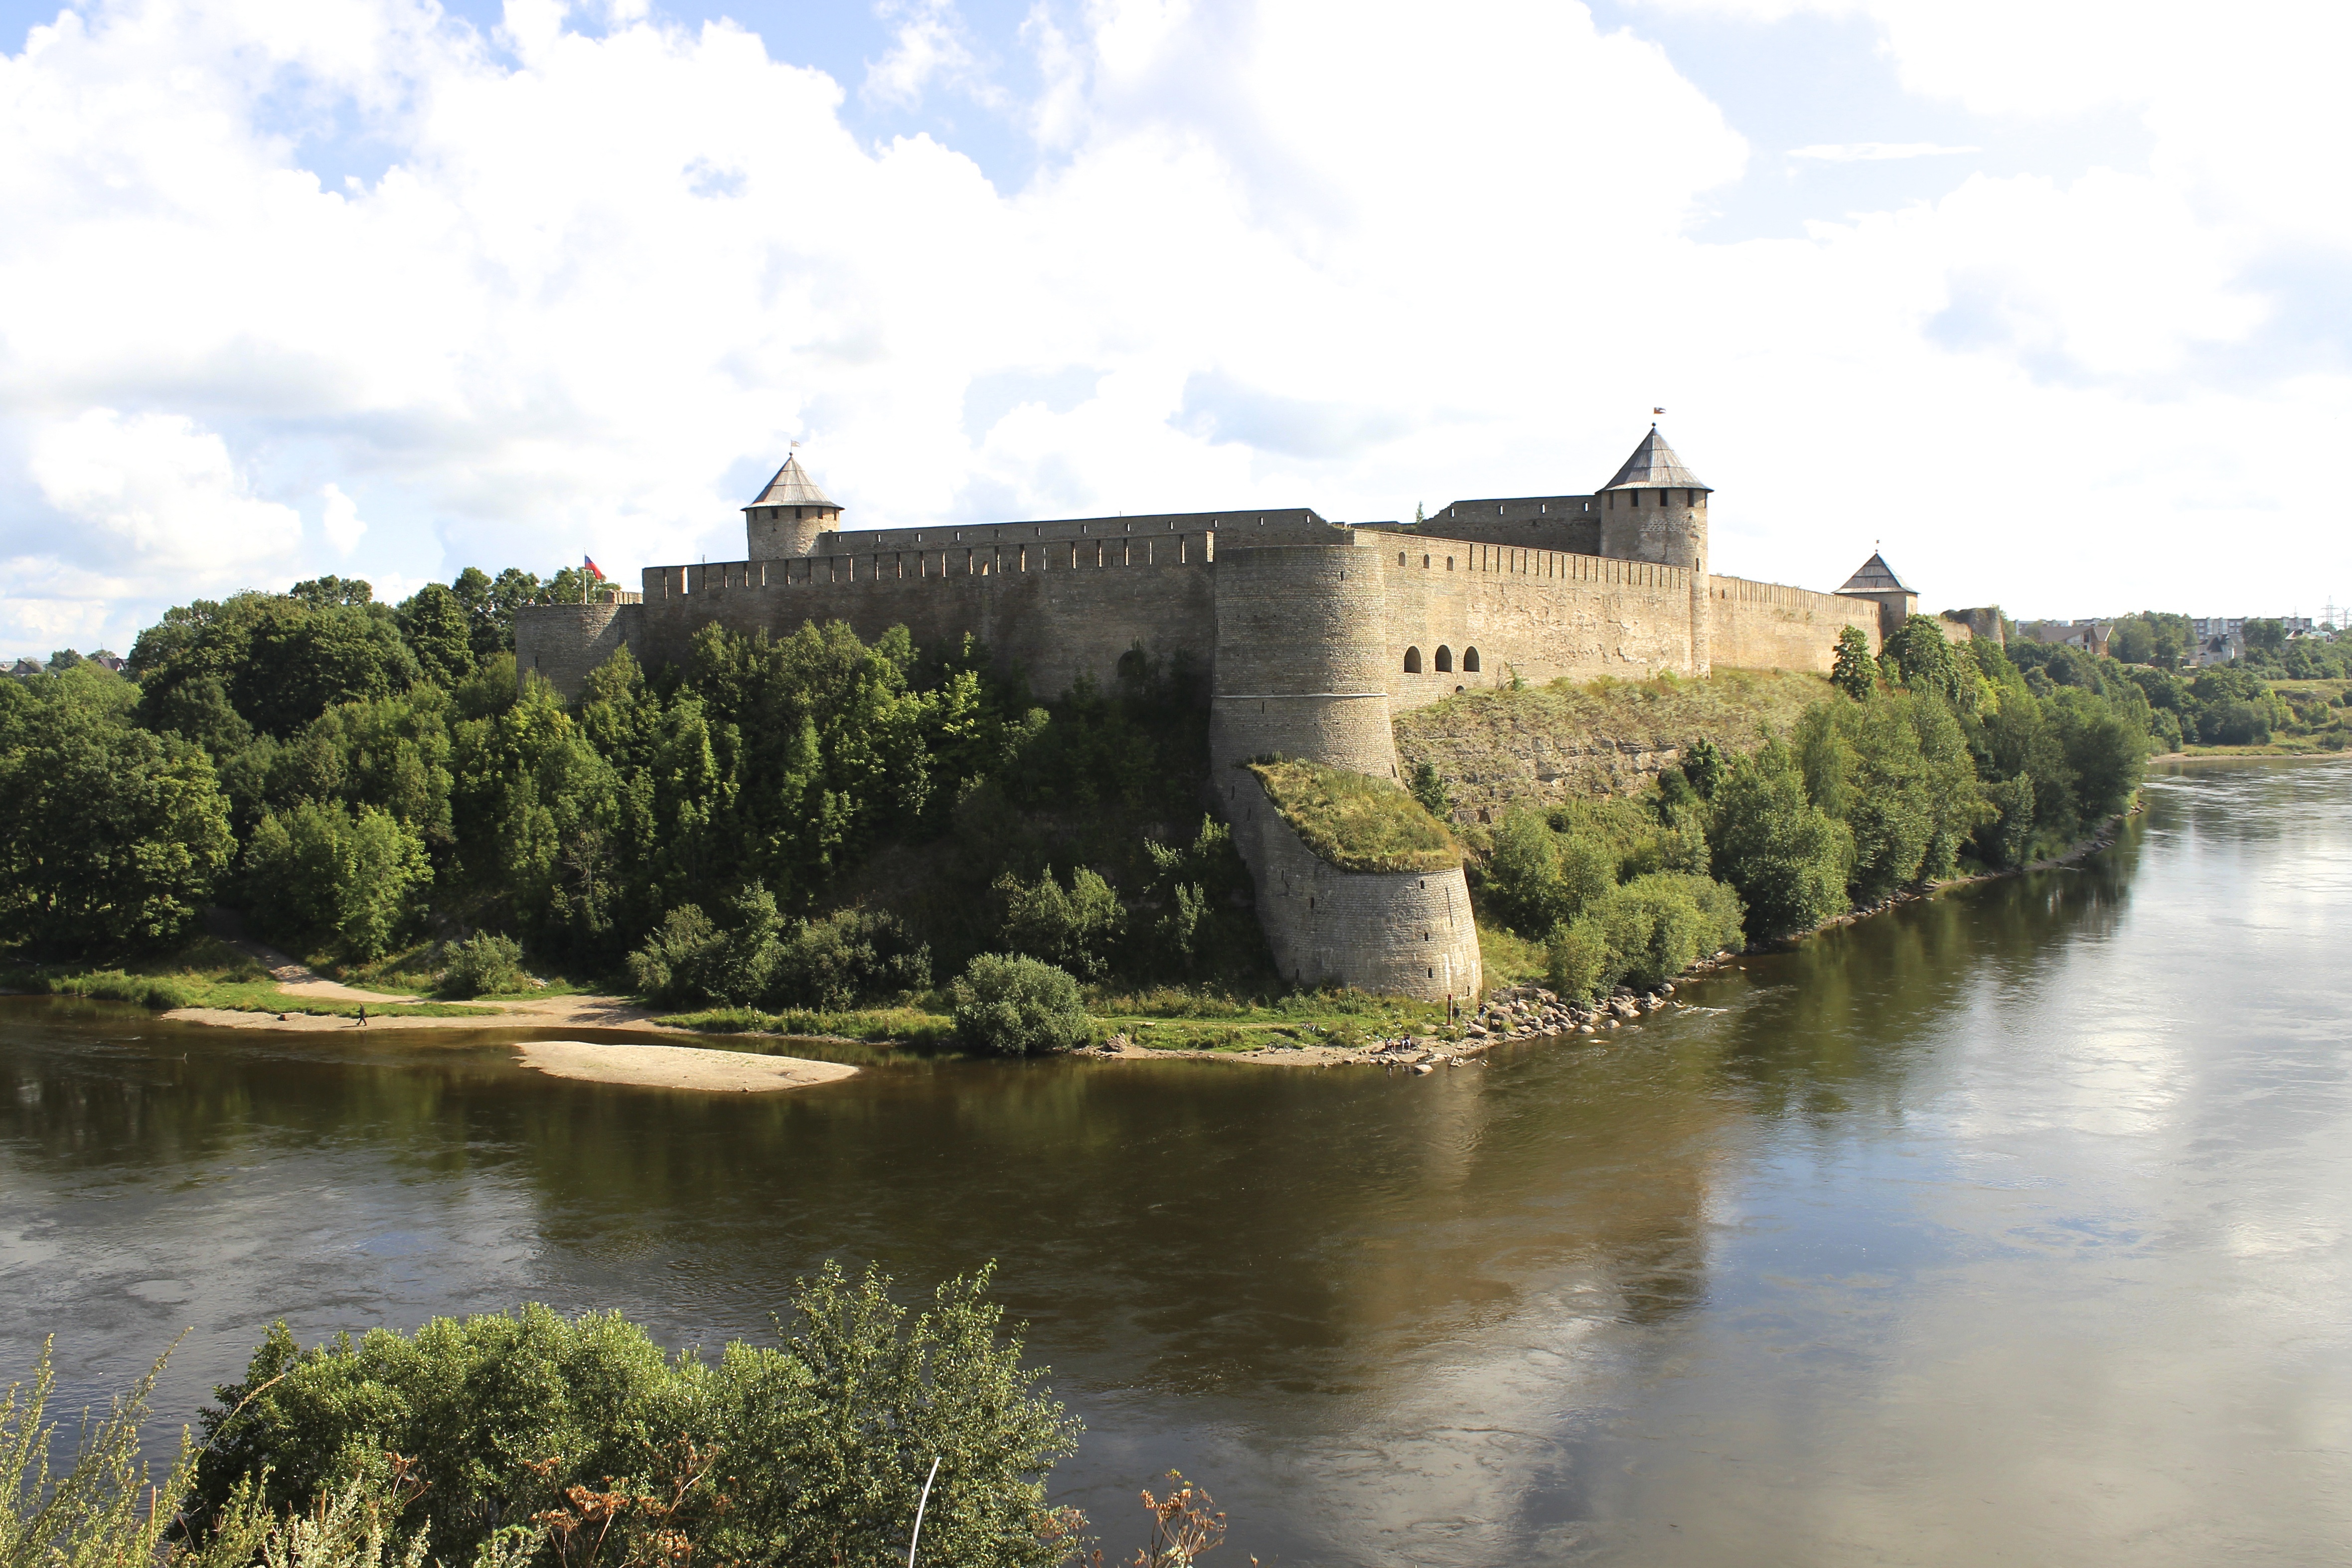
water, nature, building, chateau, old, river, reflection, castle, reservoir, fortification, waterway, history, estonia, border, loch, ditch, moat, water castle